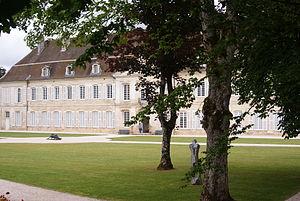
Ancienne abbaye d'Auberive, façade ouest. (Haute-Marne, Champagne-Ardenne).
L'abbaye d'Auberive est une abbaye cistercienne fondée à Auberive en 1135.
Claude-Louis d'Aviler est un architecte français du XVIIIᵉ siècle mort à Paris le 14 septembre 1764.
Auberive est une commune française située dans le département de la Haute-Marne, en région Grand Est.
La forêt d’Auberive est une forêt domaniale située en Haute-Marne en France, près de Langres.